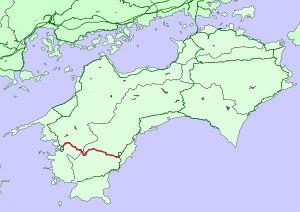
La Ligne Yodo est une ligne de train japonaise exploitée par la JR Shikoku reliant Shimanto à Uwajima. Elle traverse les préfectures de Kōchi et de Ehime.